Sati (practice)

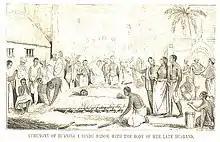
"Ceremony of Burning a Hindu Widow with the Body of her Late Husband", from "Pictorial History of China and India", 1851

The principal campaigners against Sati were Christian and Hindu reformers such as William Carey and Ram Mohan Roy. In 1799 Carey, a Baptist missionary from England, first witnessed the burning of a widow on her husband's funeral pyre. Horrified by the practice, Carey and his coworkers Joshua Marshman and William Ward opposed sati from that point onward, lobbying for its abolishment. Known as the Serampore Trio, they published essays forcefully condemning the practice and presented an address against Sati to then Governor General of India, Lord Wellesley.